Trefriw

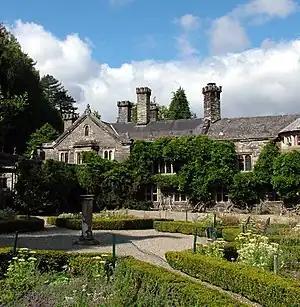
Gwydir Castle, home of the Wynn family

It seems probable that Trefriw has links with the Gunpowder Plot of 1605. Thomas Wiliems, who was probably born in the village, and a nephew of Sir John Wynn of Gwydir, went to Brasenose College, Oxford, and returned to work as a physician. He was an authority on vegetarianism, and also published a Welsh/Latin dictionary. In 1573 he became Curate of Trefriw. He is reputed to have been a papist (he was certainly charged on that score at Bangor in 1607) and as such would probably have known of the plot to blow up Parliament. According to some sources it was he who, in warning his relative John Wynn not to go to the State Opening, was responsible to either a smaller or greater extent for the suspicions which ultimately caught Guy Fawkes. This story is the basis for a short historical novel written for children by Gweneth Lilly, entitled "Treason at Trefriw" (Gomer Press, 1993).